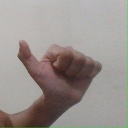
अक्षर: त